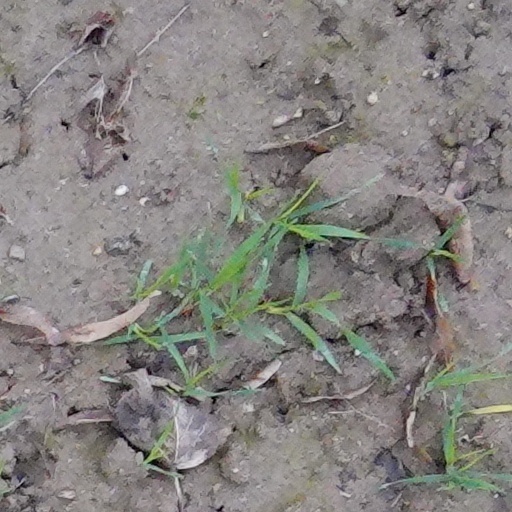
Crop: wheat